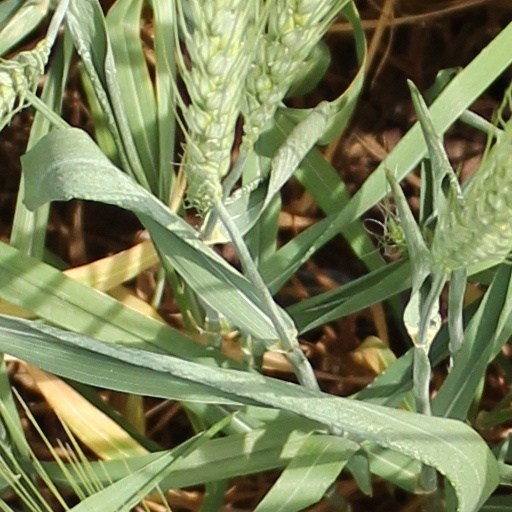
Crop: wheat